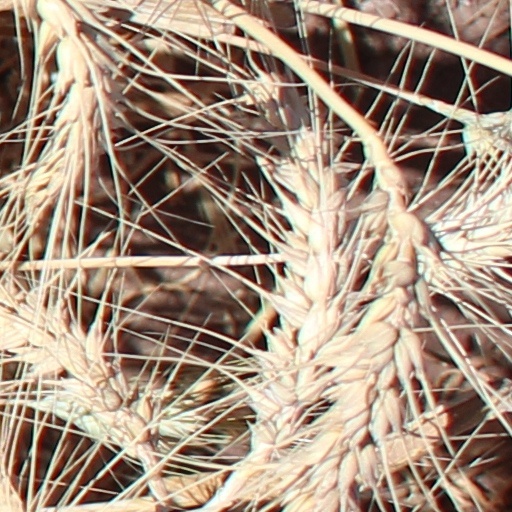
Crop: wheat